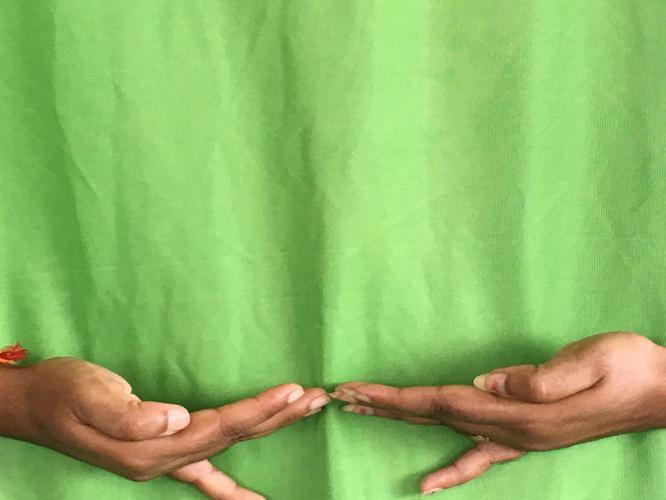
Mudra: Khatva
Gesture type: double_hand